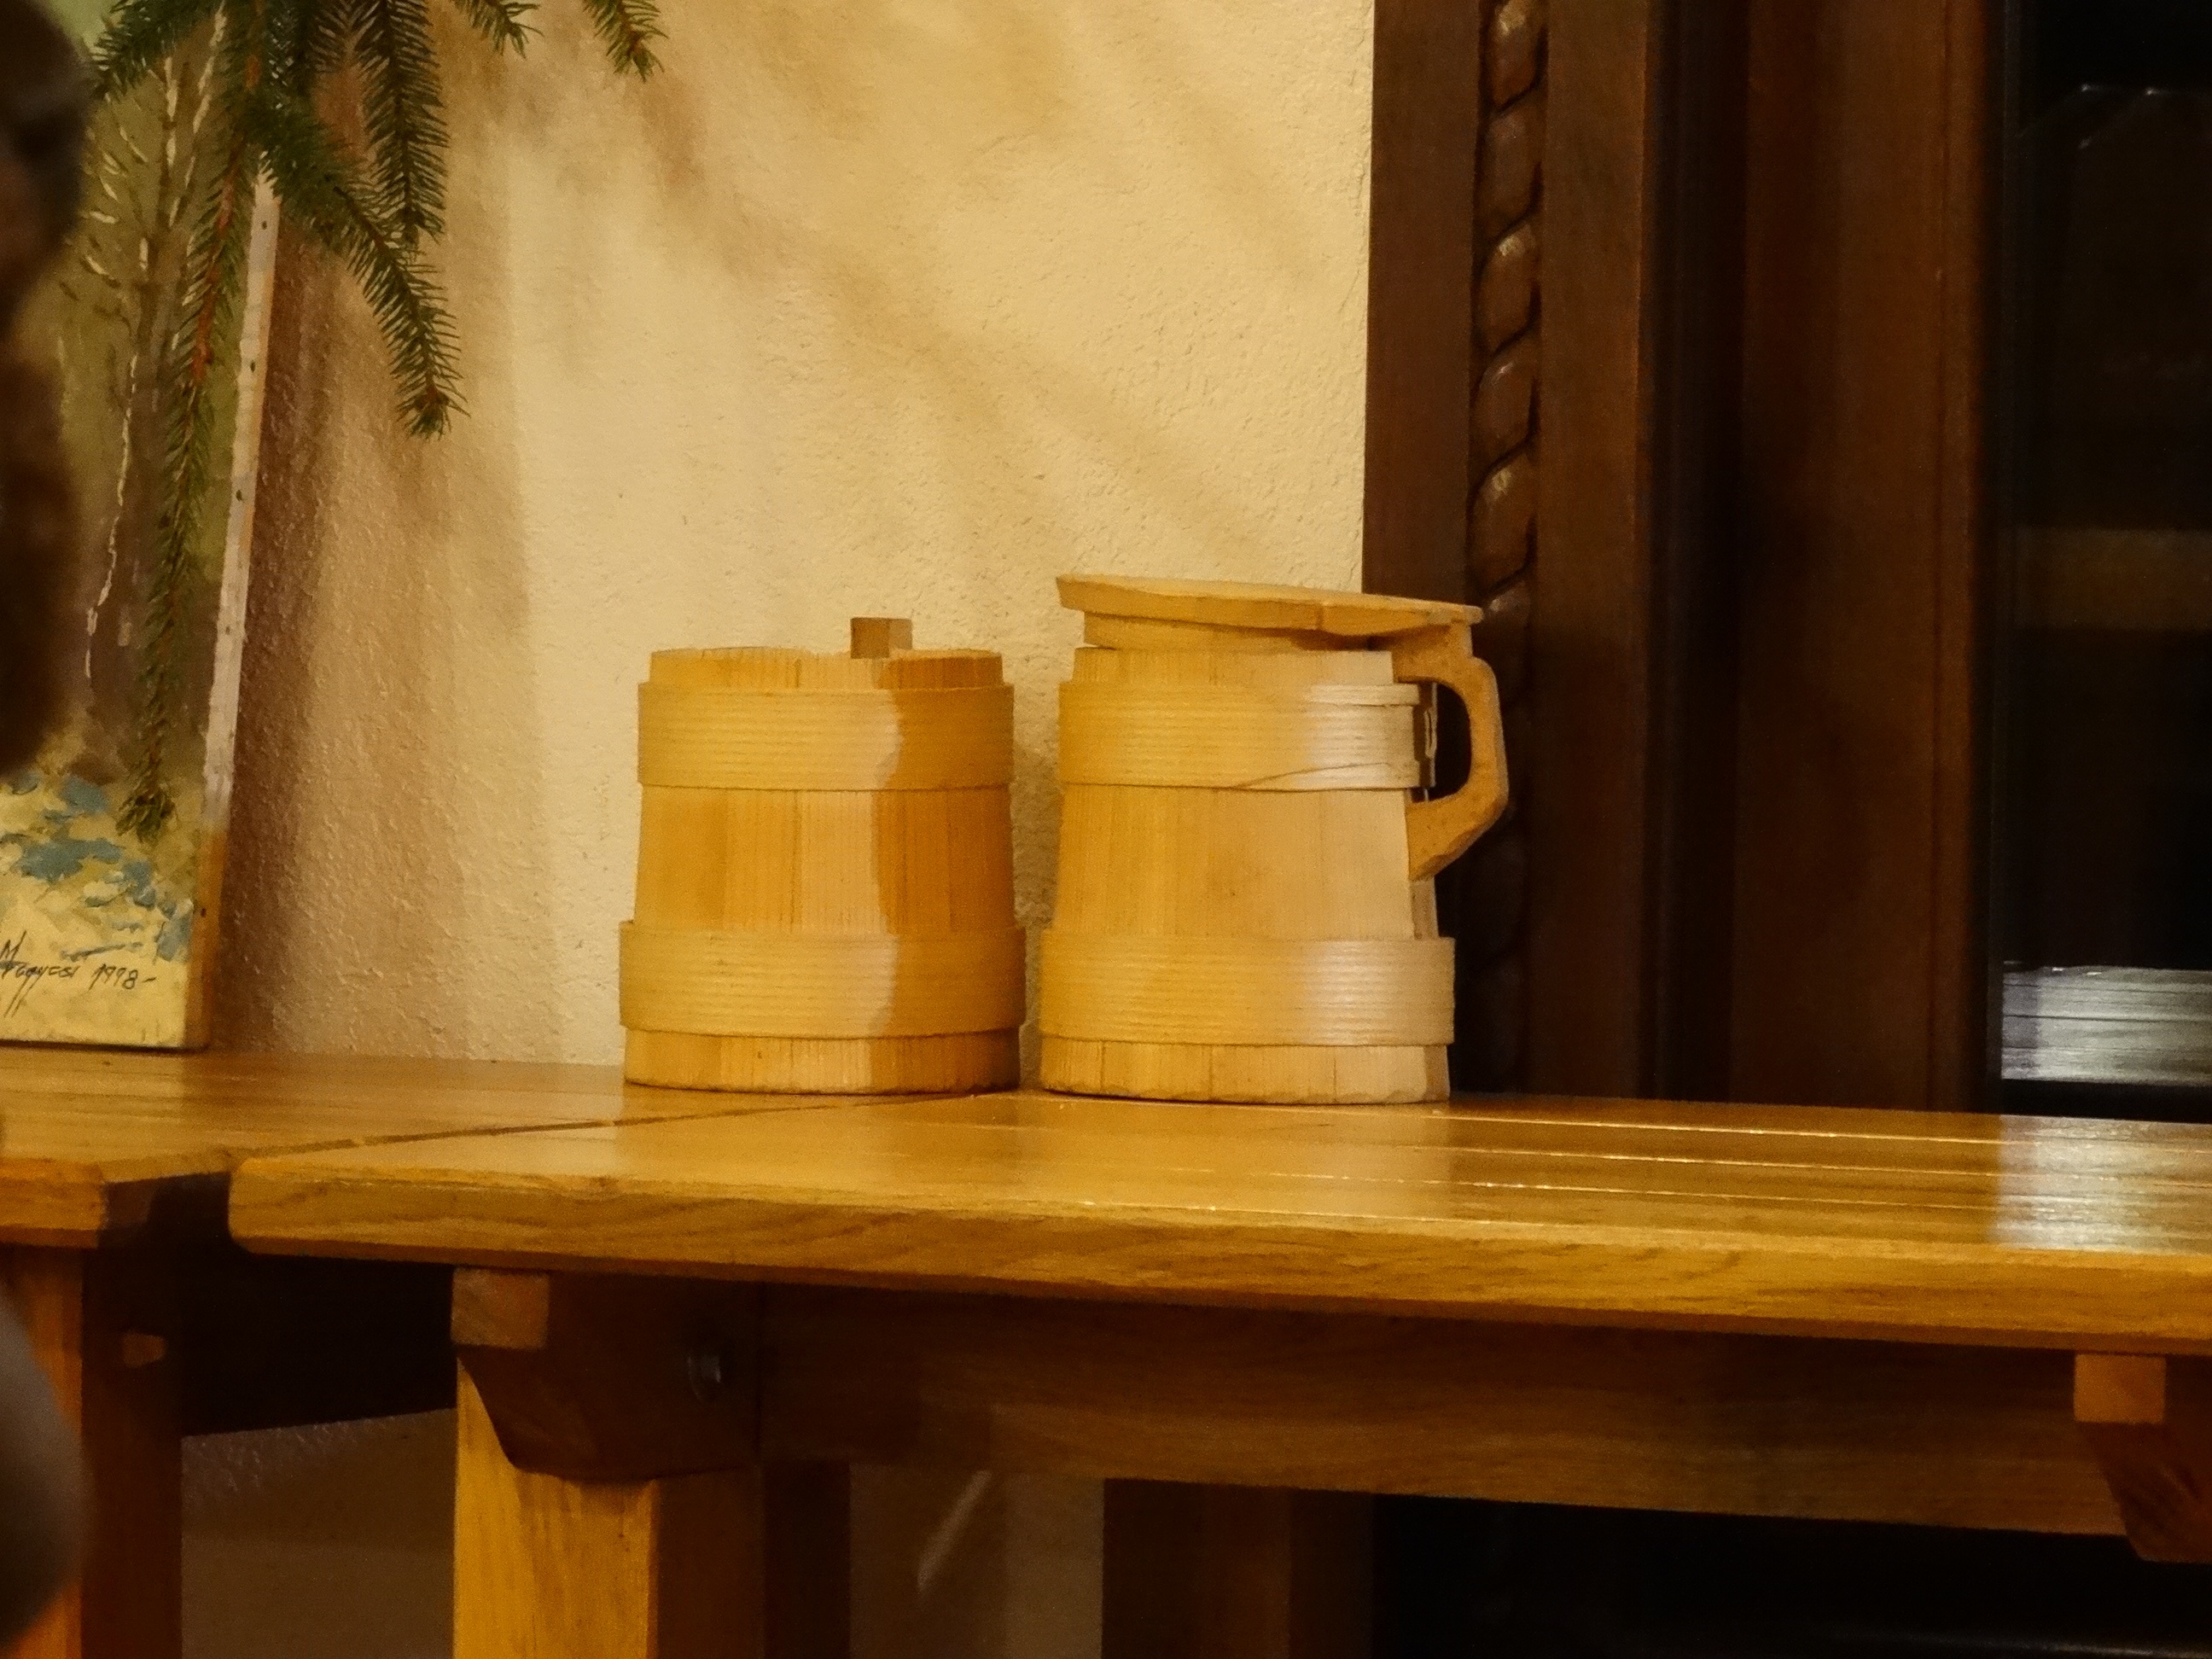
table, wood, furniture, room, lighting, interior design, art, cana, shape, man made object